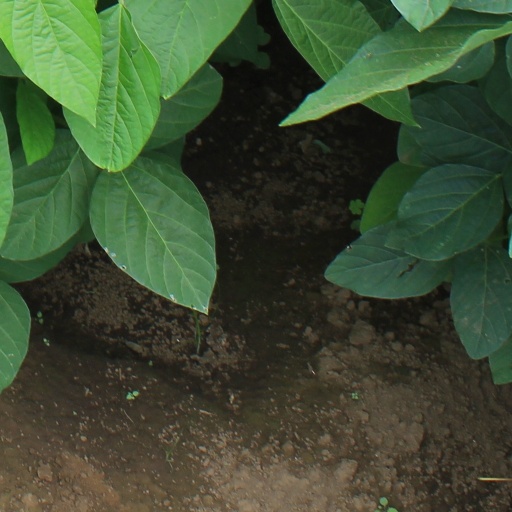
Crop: soybean